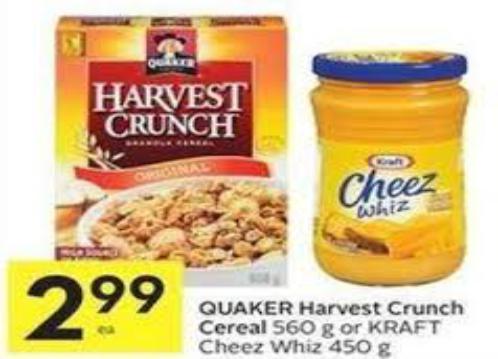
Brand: Harvest Crunch
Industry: Food